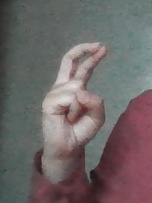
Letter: zay